Hexthorpe railway platform

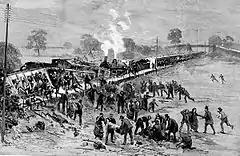
Rail accident 1887

On 16 September 1887 the platform was the scene of a tragic railway accident. The Hexthorpe rail accident was one of a series of accidents which occurred in the "Battle of the Brakes", a period when railway managements were in dispute over the type of brake, if any, which should be used on passenger trains. The death toll reached 25 and 66 were injured.